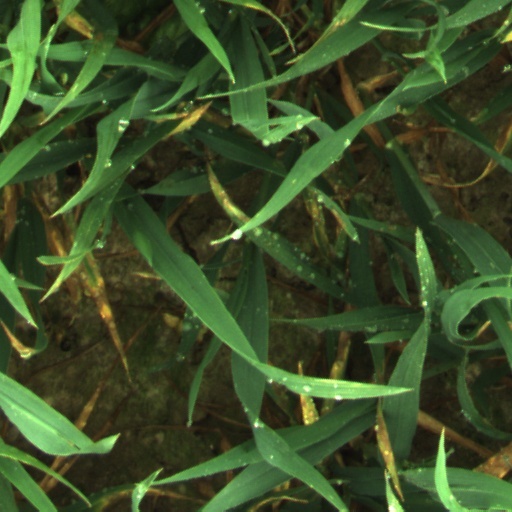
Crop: wheat